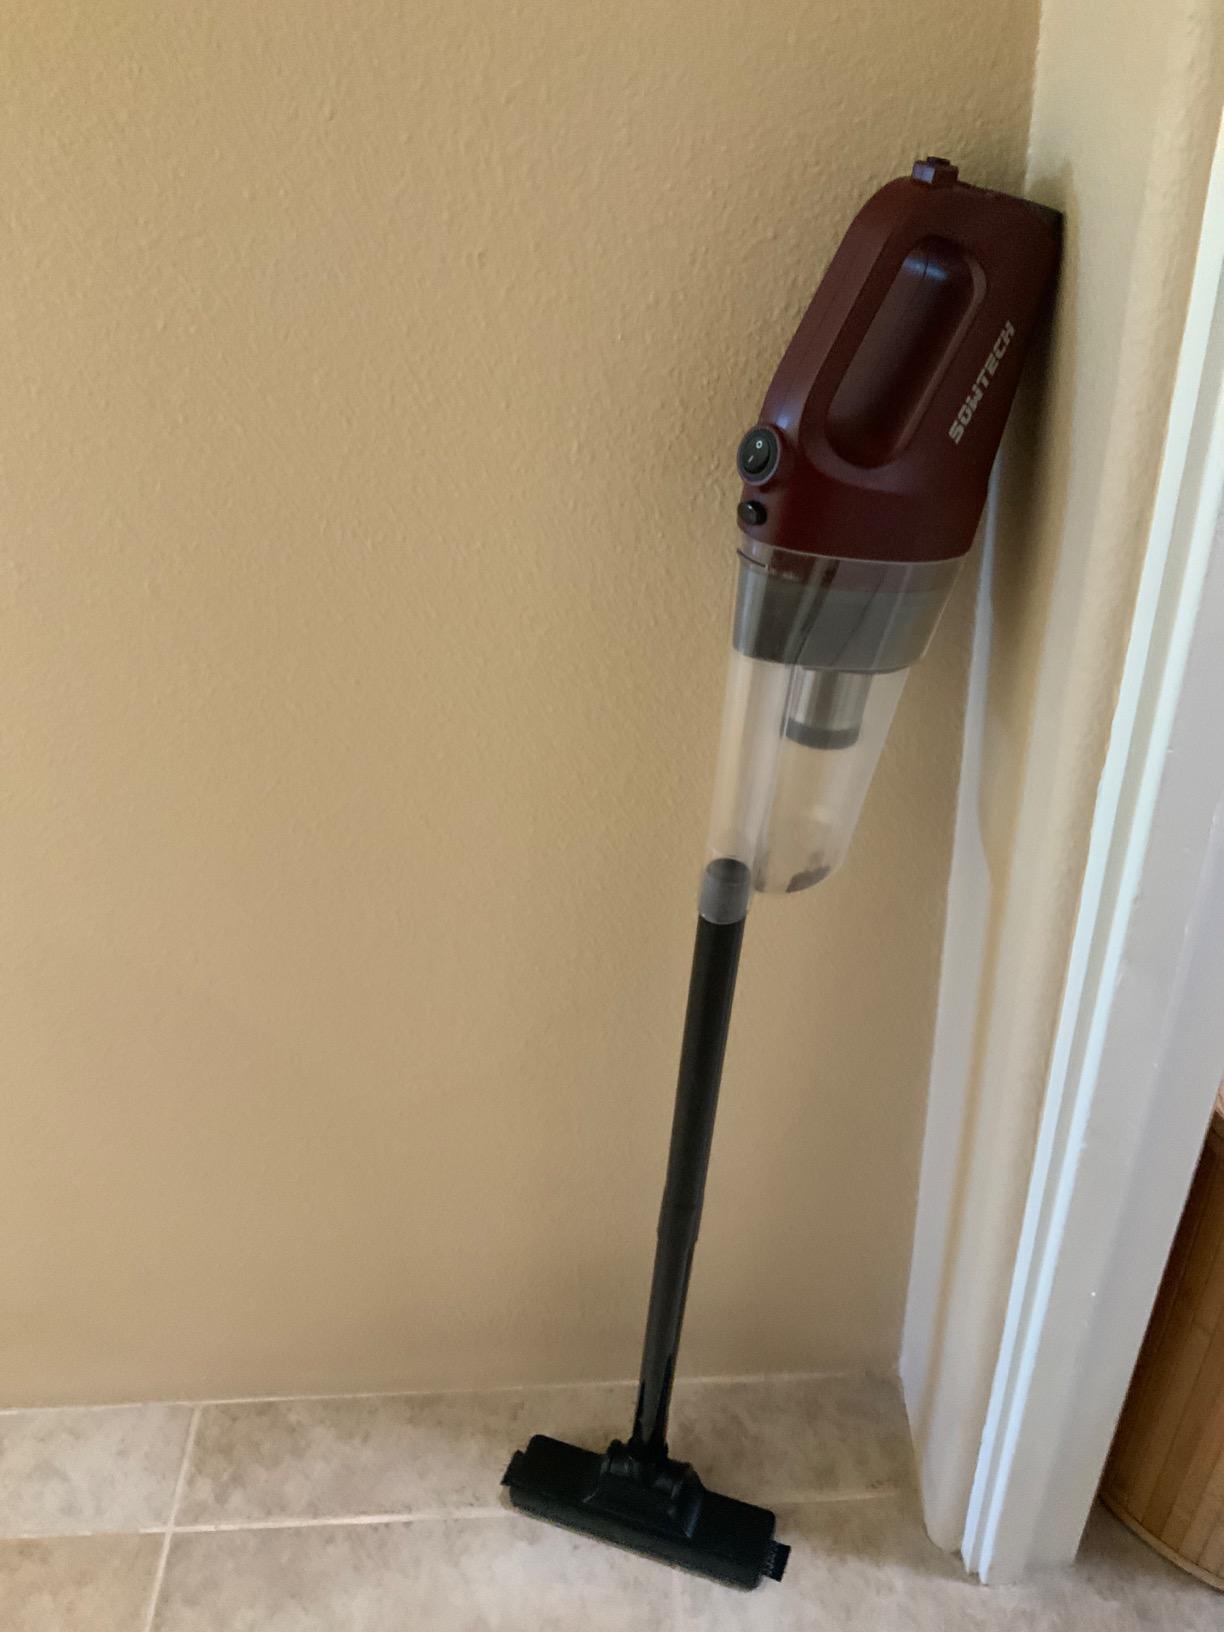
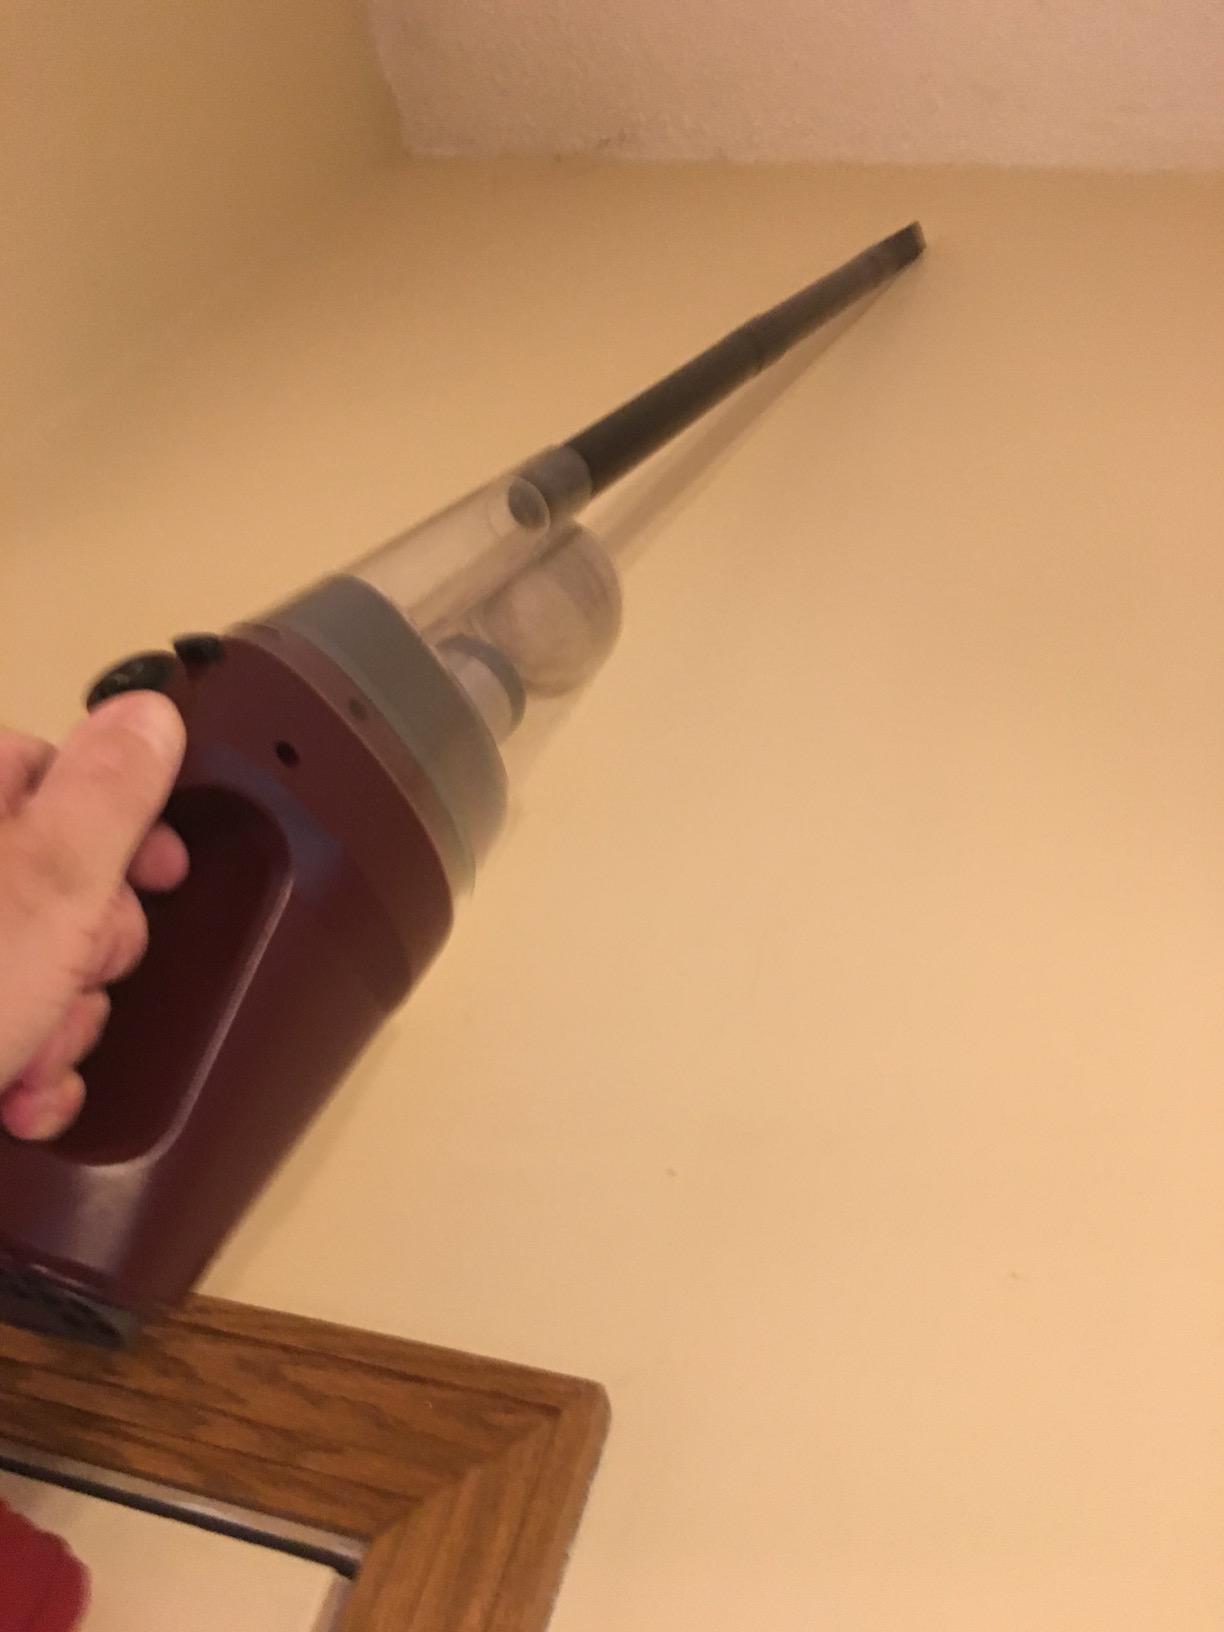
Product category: items_vacuum
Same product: yes